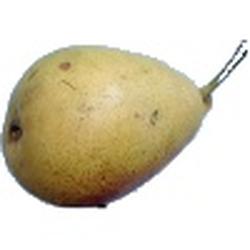
Label: Pear